Zhonghuamen railway station

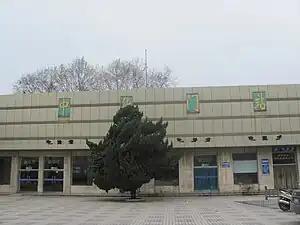
Zhonghuamen railway station

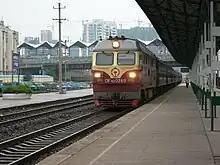
Platform

Zhonghuamen railway station is a railway station in Yuhua Road near Zhonghua Gate of Nanjing. It is a station of Nanjing–Tongling railway, with two platforms.